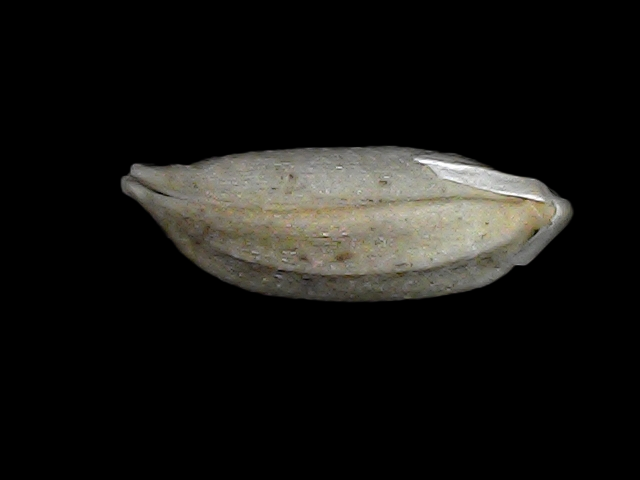
Rice variety: Bd34